Mount Tukosmera

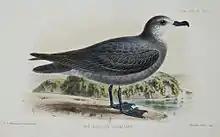
Collared petrels breed on the mountain

A tract of the upper slopes of the mountain has been recognised as an Important Bird Area (IBA) by BirdLife International because it contains a breeding site for a population of collared petrels.